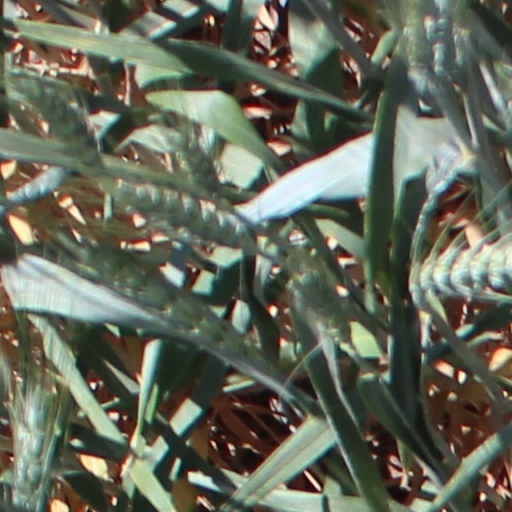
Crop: wheat